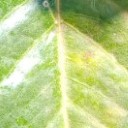
Label: Cerscospora